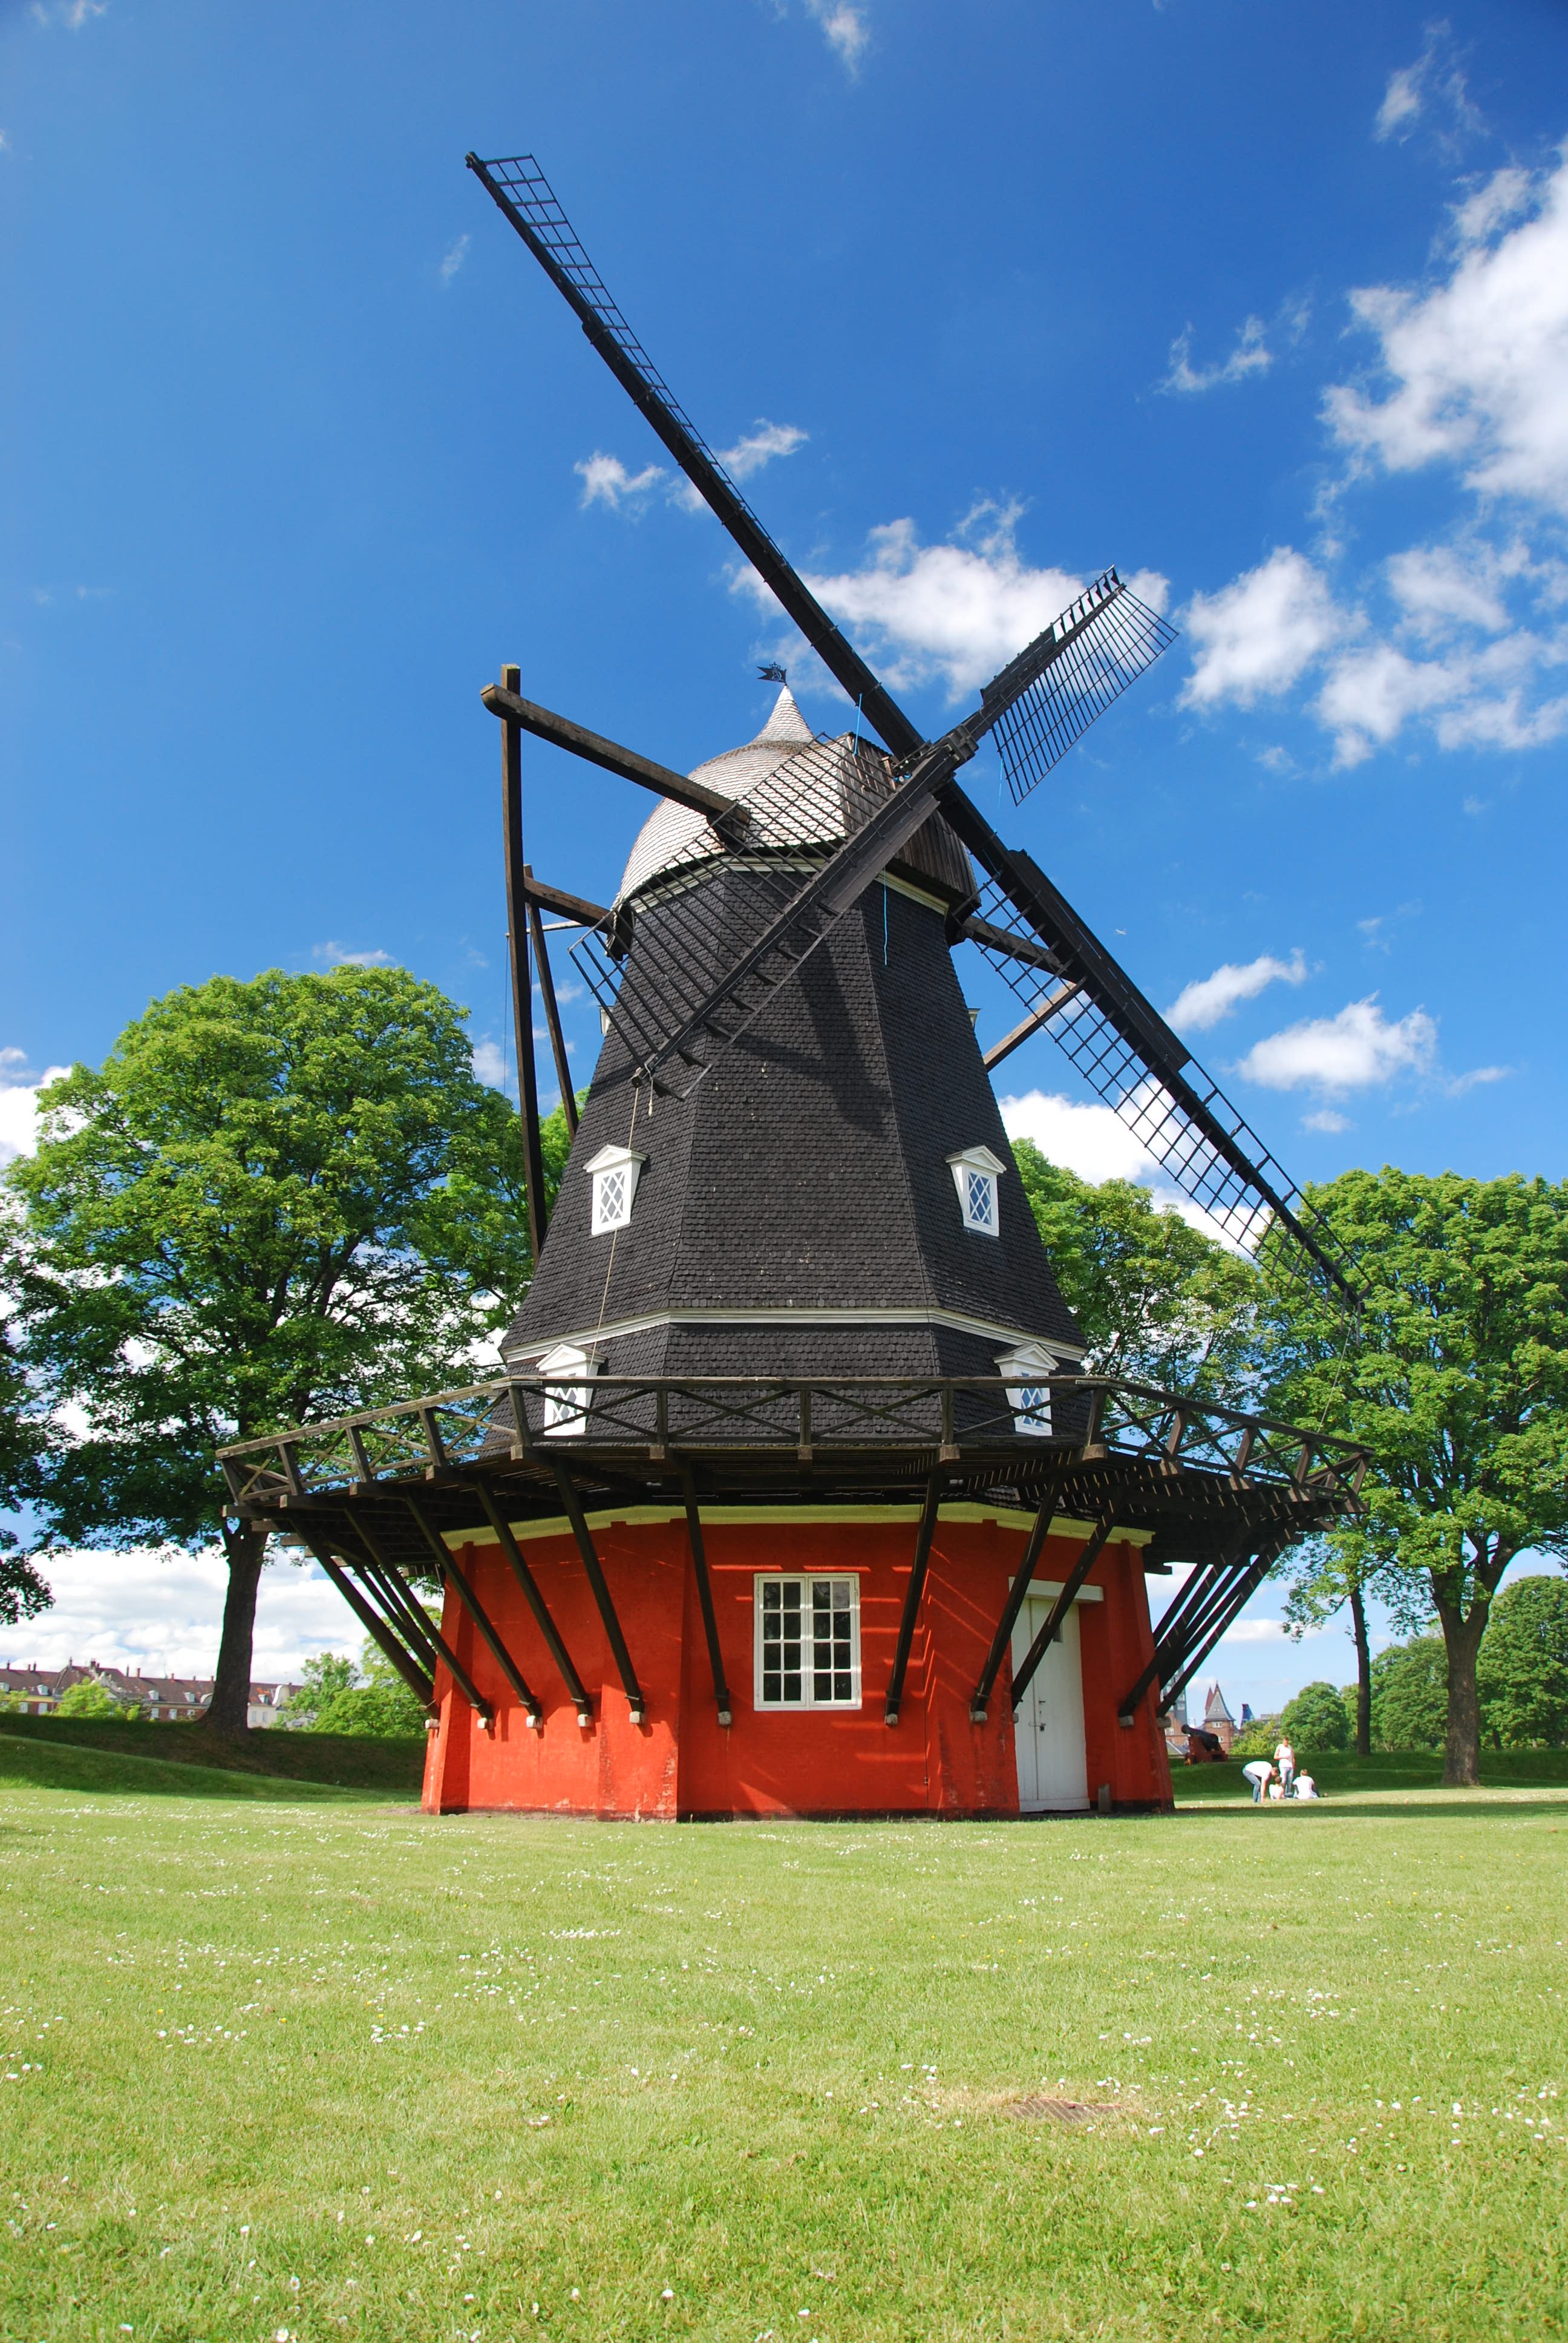
windmill, building, summer, europe, mill, denmark, copenhagen, danish, rural area